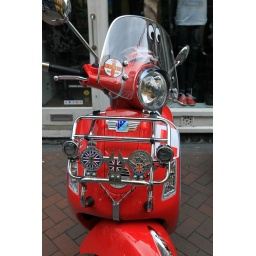
Vespa's en Lambretta's in het kader van 50 jaar Carnaby street